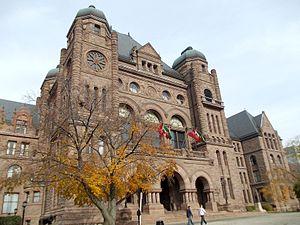
L'Ontario est la province la plus peuplée du Canada, comptant près de 13,5 millions d'habitants en 2016. Elle se trouve dans la partie centre-est du pays et a pour capitale Toronto, située dans le sud de la province. Vers le sud et le sud-ouest, le territoire de la province partage une longue frontière avec les États-Unis, dont une grande partie est constituée par les lacs Supérieur, Huron, Érié et Ontario. À l'ouest, la province est bordée par le Manitoba tandis qu'à l'est, elle partage une frontière avec le Québec.